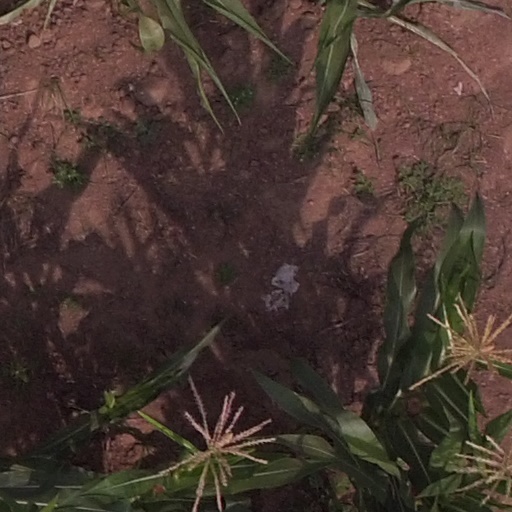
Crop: maize; corn